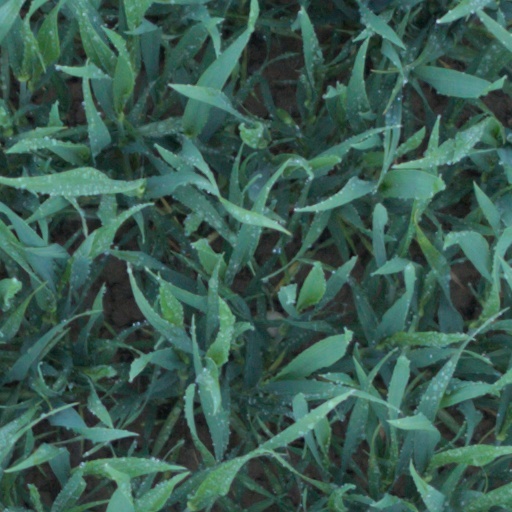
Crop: wheat